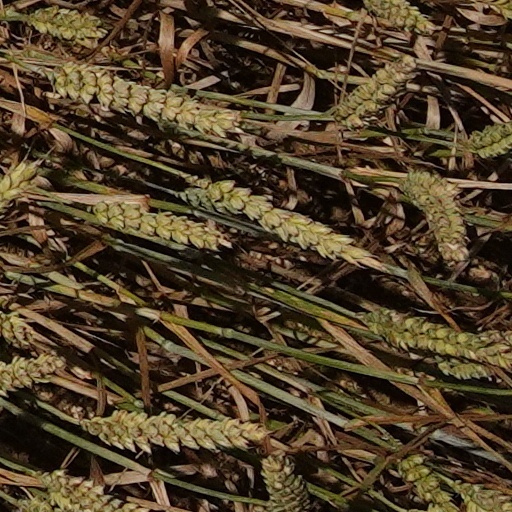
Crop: wheat